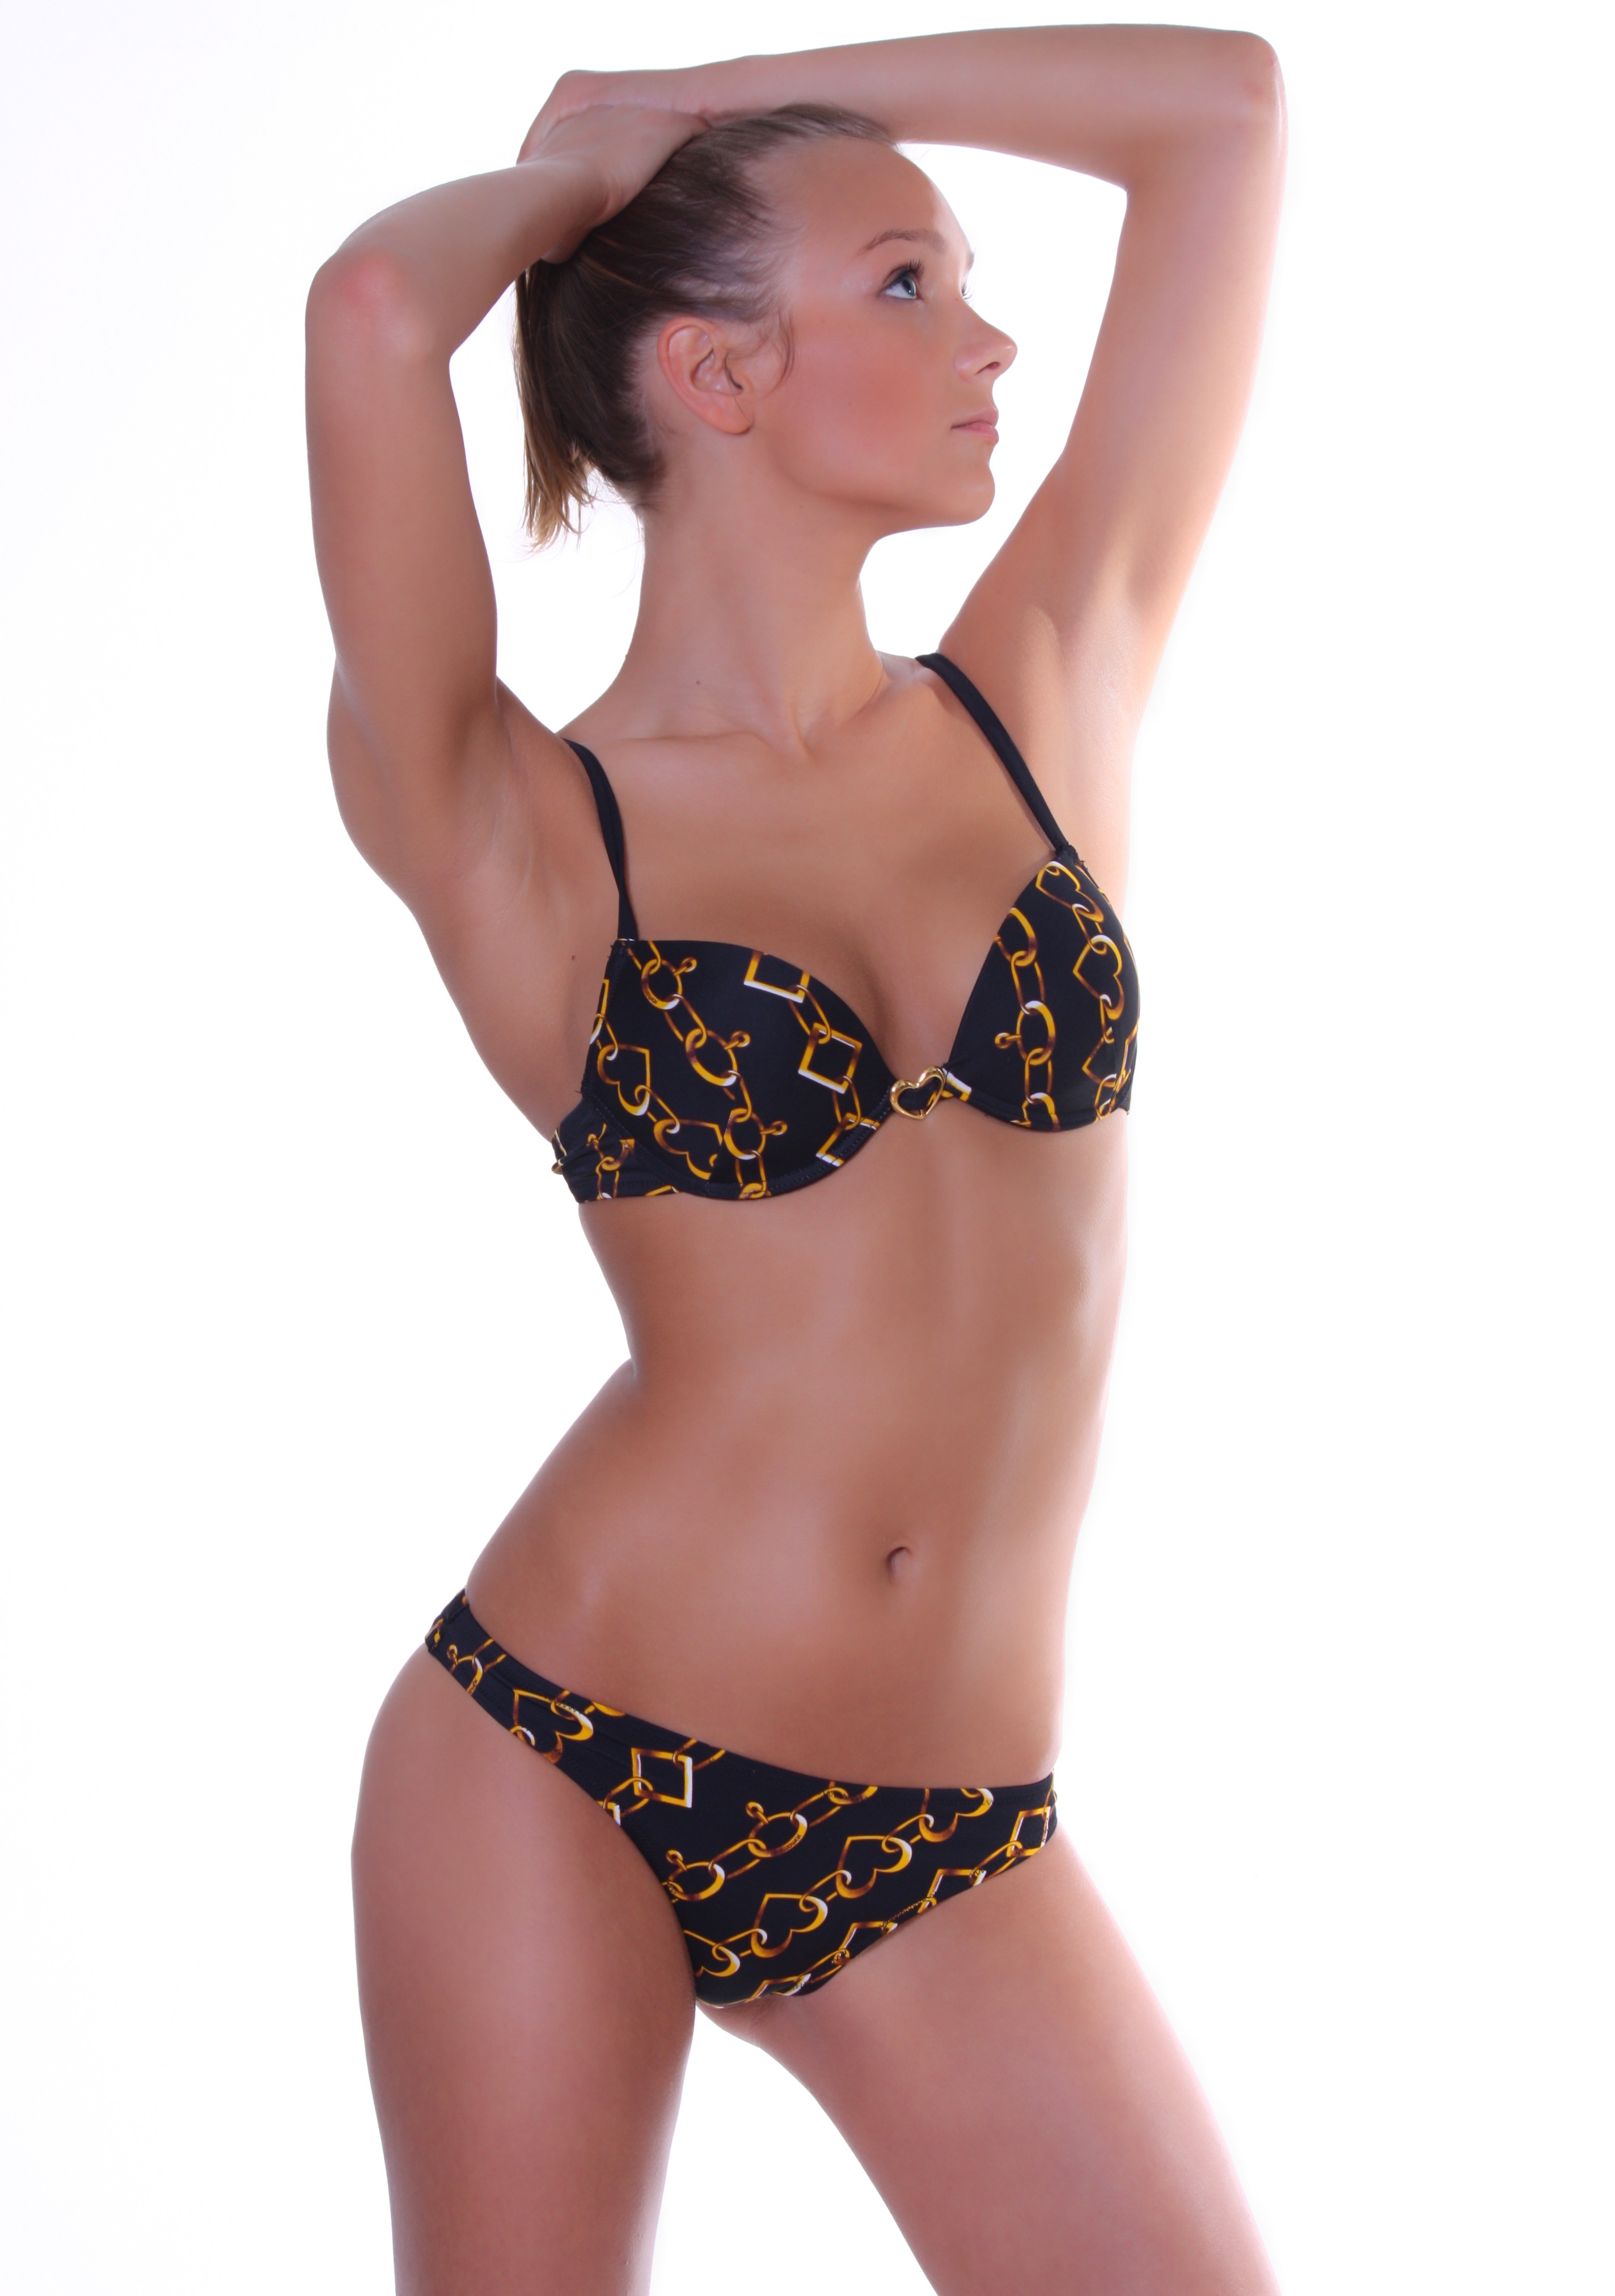
sea, people, girl, woman, sport, female, pattern, young, natural, holiday, fashion, clothing, movement, blonde, fitness, gym, instructor, workout, swimwear, lingerie, laying, face, eyes, back, legs, look, beauty, passion, sexy, nude, body, costume, slim, diet, coach, elegance, breast, emotion, relaxed, models, gymnastics, mobility, charm, physical, penumbra, bella, sensual, sensuality, well being, aesthetics, briefs, photo shoot, provocative, underpants, physical activity, exercises, athletic preparation, in shape, functional, lose weight, undergarment, active undergarment, swimsuit bottom, swimsuit top, maillot, lingerie top, without cellulite